Thermal radiation

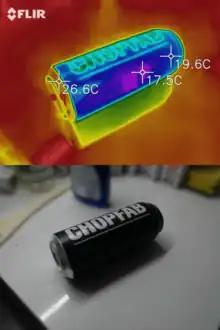
Beer can being imaged by a FLIR thermal camera to demonstrate temperature differences caused by emissivity

The characteristics of thermal radiation depend on various properties of the surface from which it is emanating, including its temperature and its spectral emissivity, as expressed by Kirchhoff's law. The radiation is not monochromatic, i.e., it does not consist of only a single frequency, but comprises a continuous spectrum of photon energies, its characteristic spectrum. If the radiating body and its surface are in thermodynamic equilibrium and the surface has perfect absorptivity at all wavelengths, it is characterized as a black body. A black body is also a perfect emitter. The radiation of such perfect emitters is called black-body radiation. The ratio of any body's emission relative to that of a black body is the body's emissivity, so a black body has an emissivity of one.